Billy Garrett Jr.

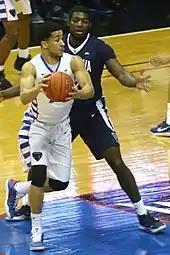
Garrett for the 2016–17 DePaul Blue Demons against Eric Paschall

In the 2013 Chicago Public League playoff quarterfinals against a junior season Cliff Alexander-led number 10-ranked Curie Metropolitan High School the number 2-ranked Morgan Park needed balanced scoring, including a team-high 15 points from Garrett, and a rally after trailing after each quarter to win 60–58. In the semifinals against Simeon, they never trailed in regulation, but still needed an overtime layup by Garrett with 10 seconds remaining for a 54–53 win. In the championship game against junior season Okafor-led Whitney M. Young Magnet High School, Garrett made 2 free throws with 1:47 remaining to give Morgan Park a three point lead, but their strategy to force someone other than Okafor (who wound up with 19 points and 14 rebounds) to beat them left them vulnerable to a game-tying three-point shot. Then, Garrett was rejected by one of Okafor's 7 blocks to end regulation before they lost 60–56 in overtime.